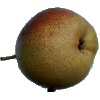
Label: Pear Forelle 1